Slick (hiding place)

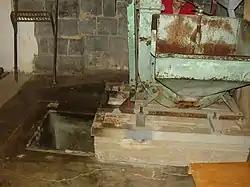
The entrance to the Haganah "slick" in Kfar Giladi

A slick (noun form of the Hebrew root ס-ל-ק, "to remove") is a type of hiding place for weapons. They were used by the militant Zionist groups operating in Mandatory Palestine, including Haganah, Lehi and Irgun. They were built all over the country in order to provide easy access to weapons, which were used to protect settlements and carry out offensive operations.